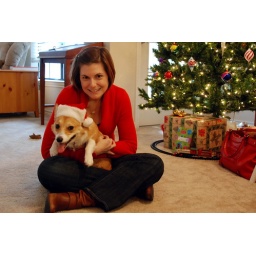
Photos of me and my dog in a santa hat